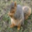
Label: squirrel